Lanús Partido

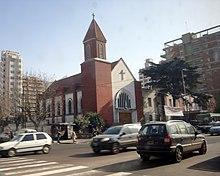
The main avenue, Hipólito Yrigoyen, in Lanús district.

Lanús is a partido in Buenos Aires Province, Argentina, at the south of the Gran Buenos Aires urban conglomerate neighbouring Buenos Aires city.